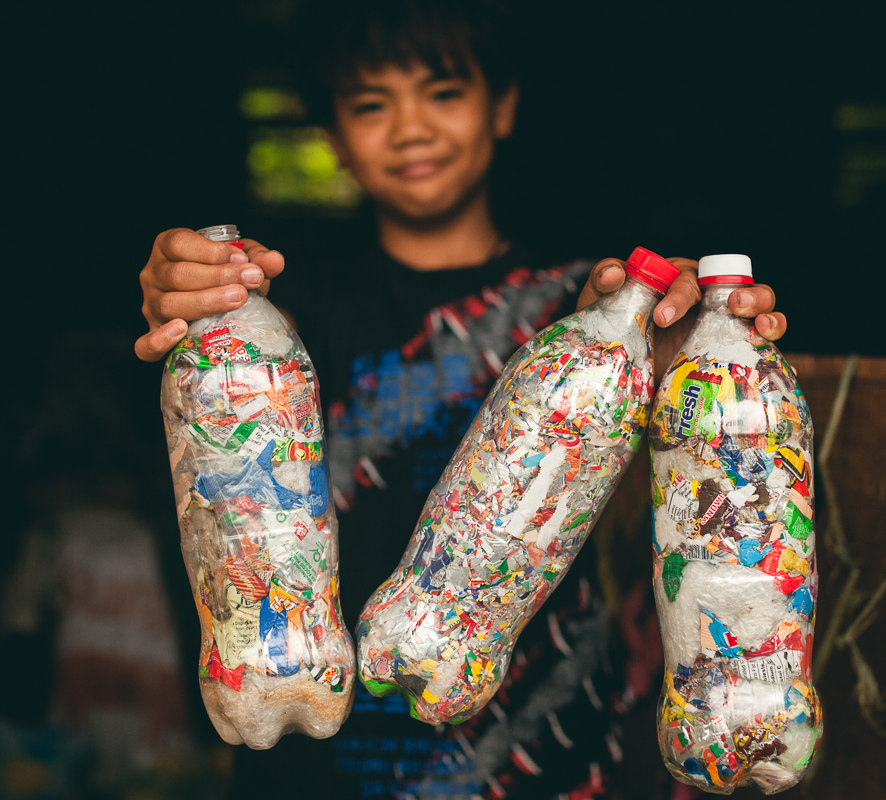
Label: plastic